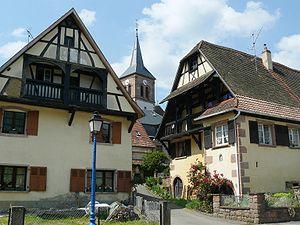
Ensemble de maisons avec un ensemble architecturale exceptionnel